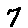
Label: 7